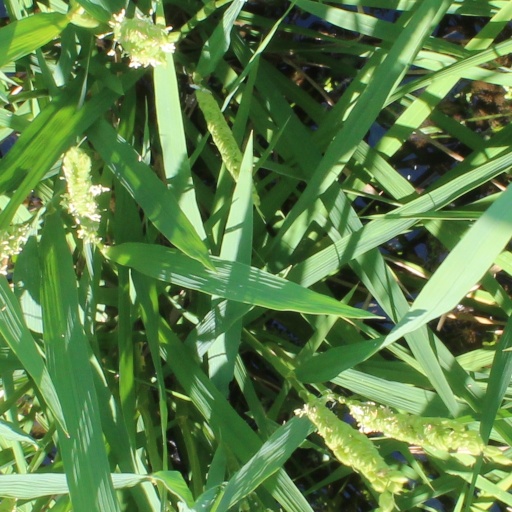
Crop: rice